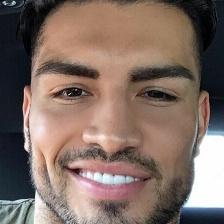
Label: faces